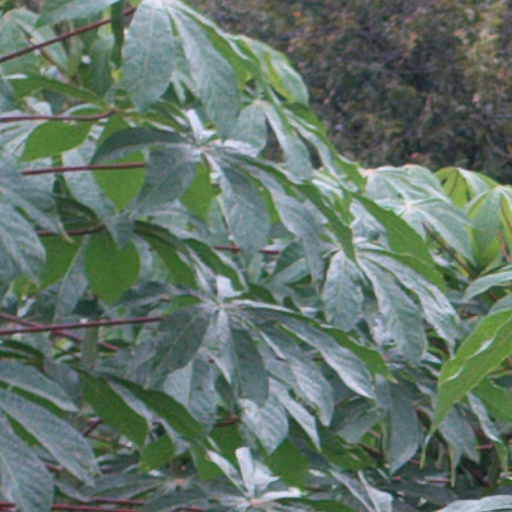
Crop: cassava